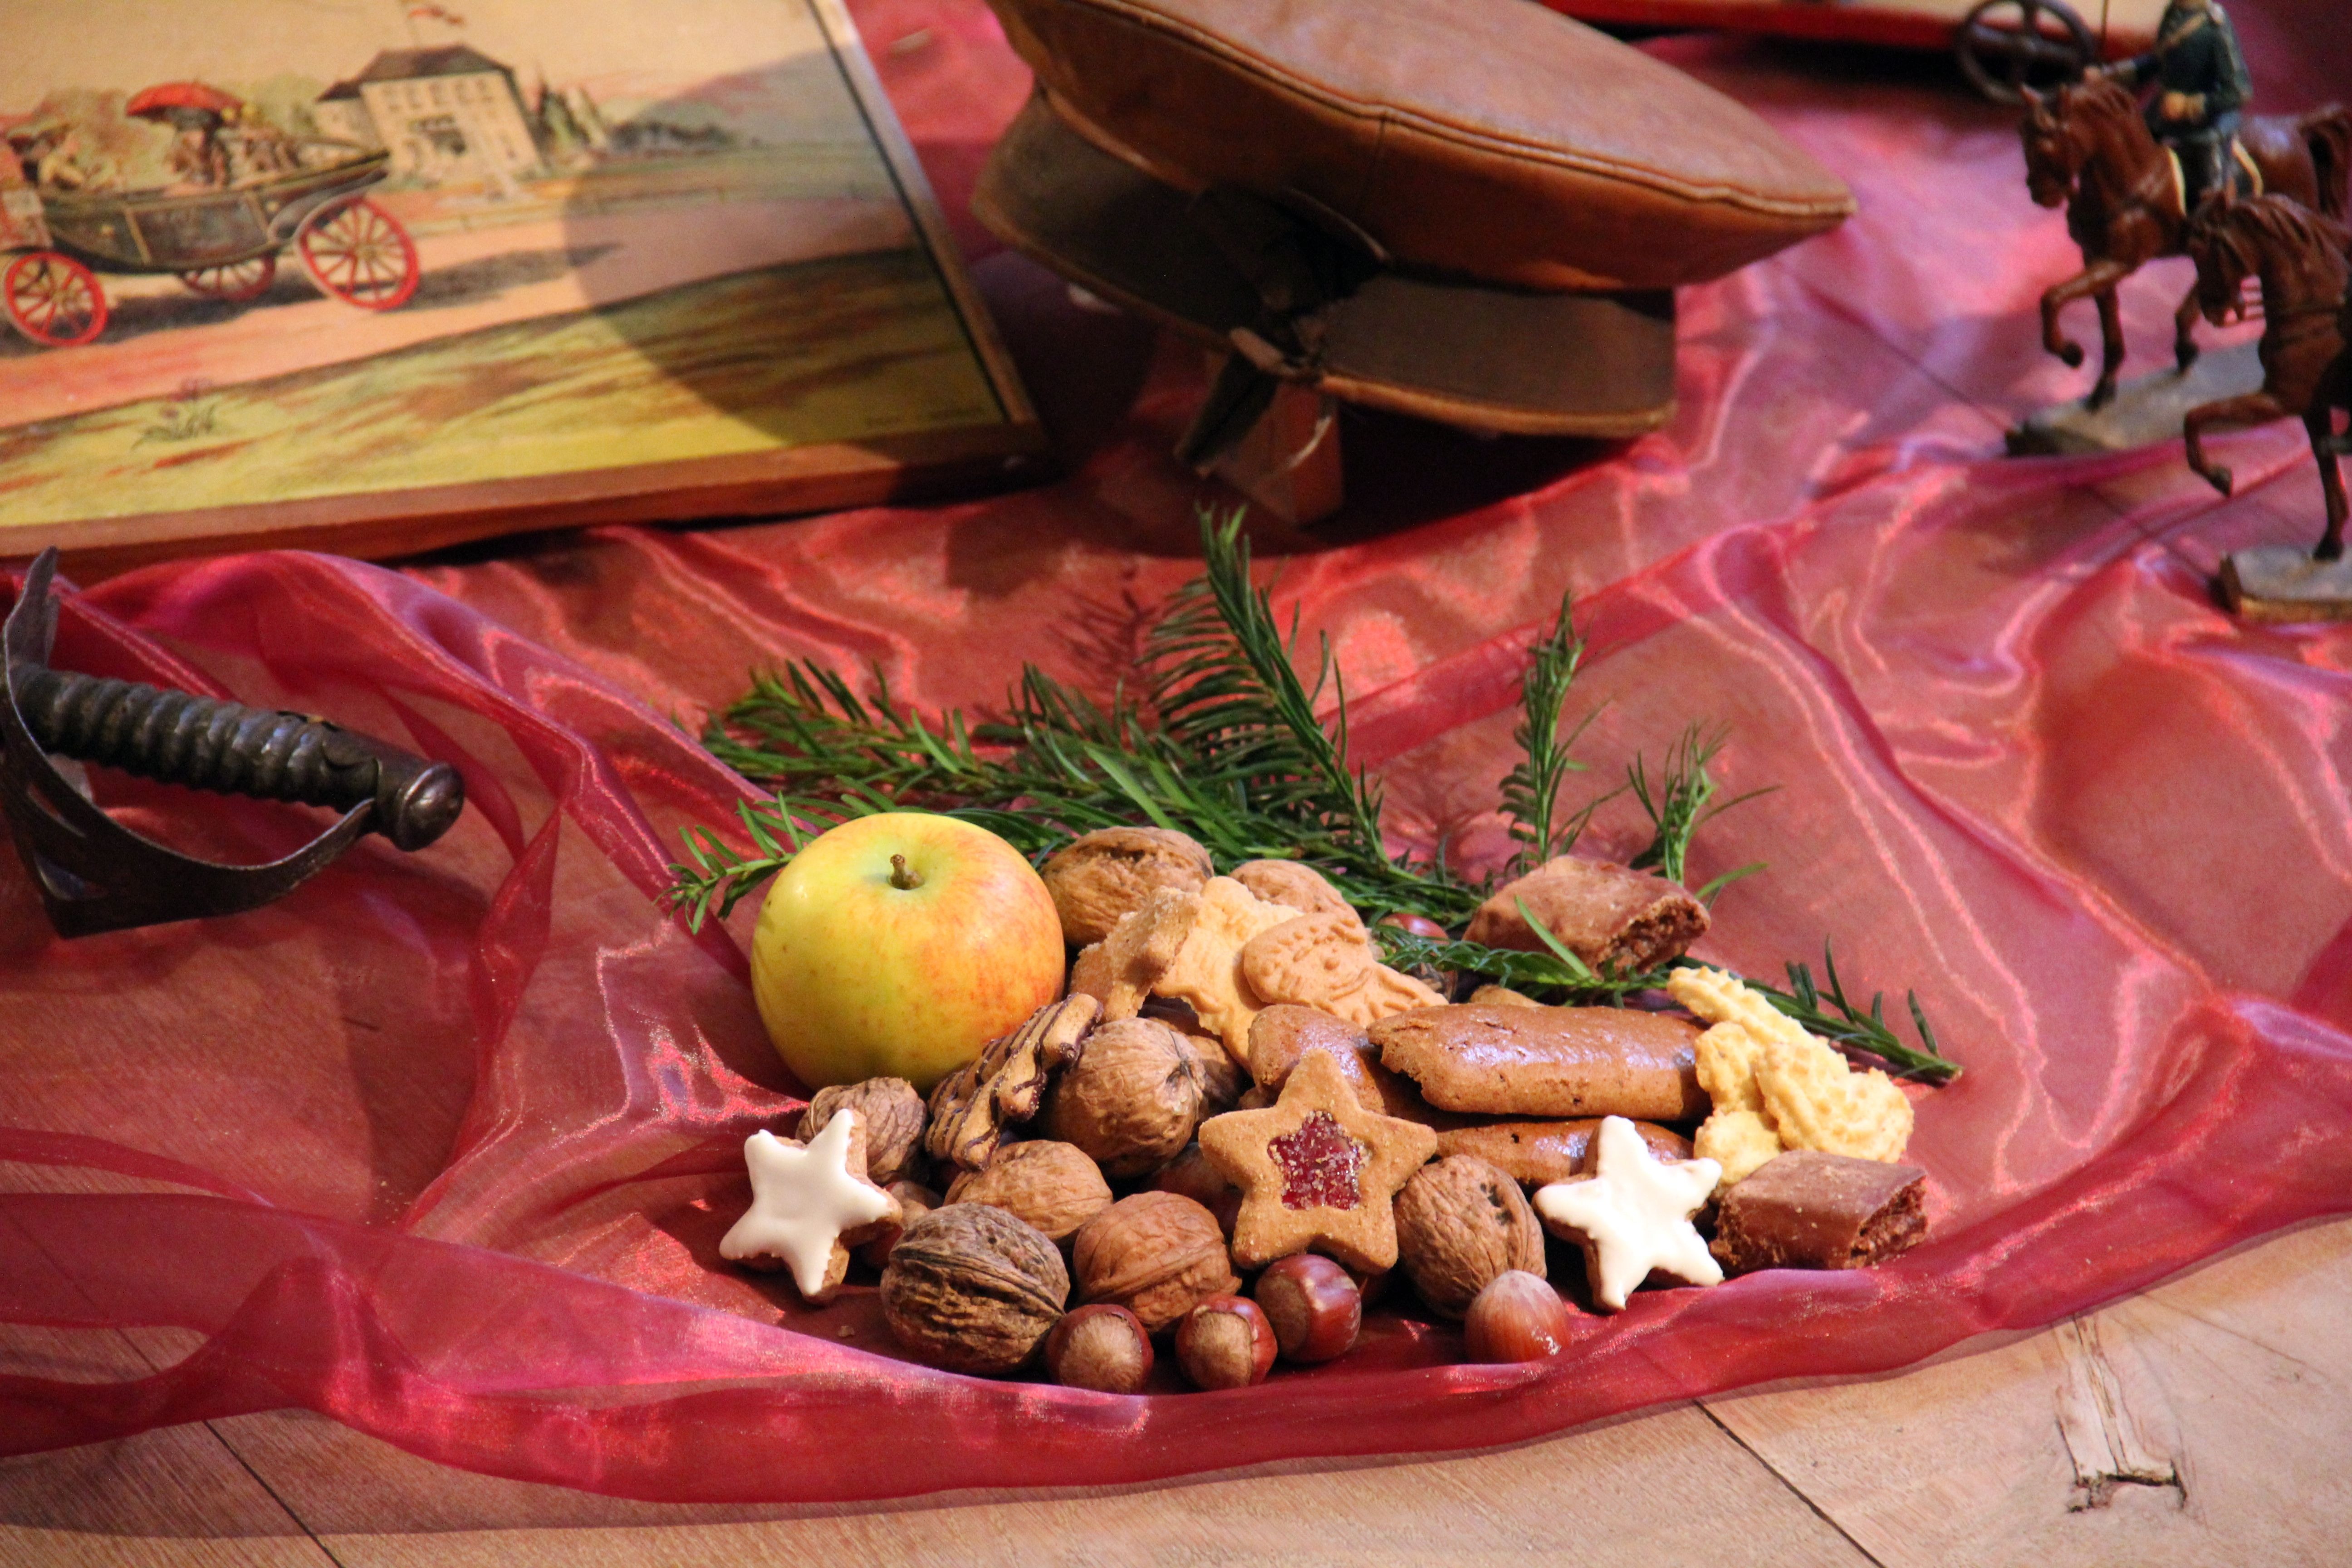
apple, dish, meal, food, produce, nostalgia, christmas, cookie, still life, painting, gifts, cookies, cap, toys, colorful plate, gift table